Miramella alpina

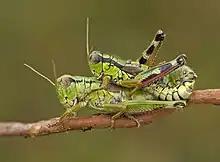
"Miramella alpina", mating pair

The adult males grow up to long, while the females reach of length. The basic coloration of the body is bright green in both sexes, with longitudinal black stripes at the sides of pronotum, extended to the abdomen in males. The light-brown wings usually are very reduced and unfit to flight (brachyptery). Femora of the hind legs are red on the bottom, while tibiae are yellowish in the females and black in males.